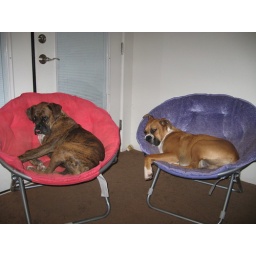
dogs in beds 041